Lambroughton

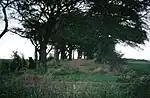

Lambroch bridge could be a bridge over the Annick, however it seems to be located by Pont where the Brackenburn has its confluence with the Garrier (Previously Gawreer) burn. Alton, the 'Old Ton' is near to this confluence and a bridge over the rivulet would be important for access as the flow of water would have been much more substantial than today, especially during floods and the bridge could double as a dam if required. The Garrier burn is now seasonal as its headwaters are the drained loch at Lochside near Buiston, pronounced 'Biston', (previously Buston). The word 'Gaw' is the term given to a 'cut made by a plough'. The Garrier is still pronounced locally as 'Gawreer' locally despite the cartographers best efforts to change it to Garrier.